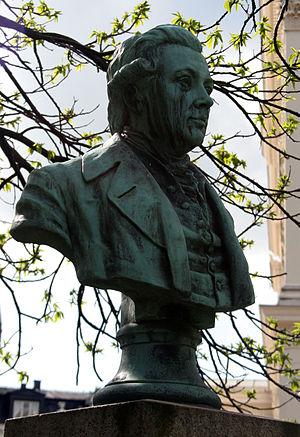
Walter Magnus Runeberg est un sculpteur finlandais.
Anders Jahan Retzius ou Andreas Johann Retzius est un botaniste, un chimiste et un entomologiste suédois, né le 3 octobre 1742 à Kristianstad, mort le 6 octobre 1821 à Stockholm.